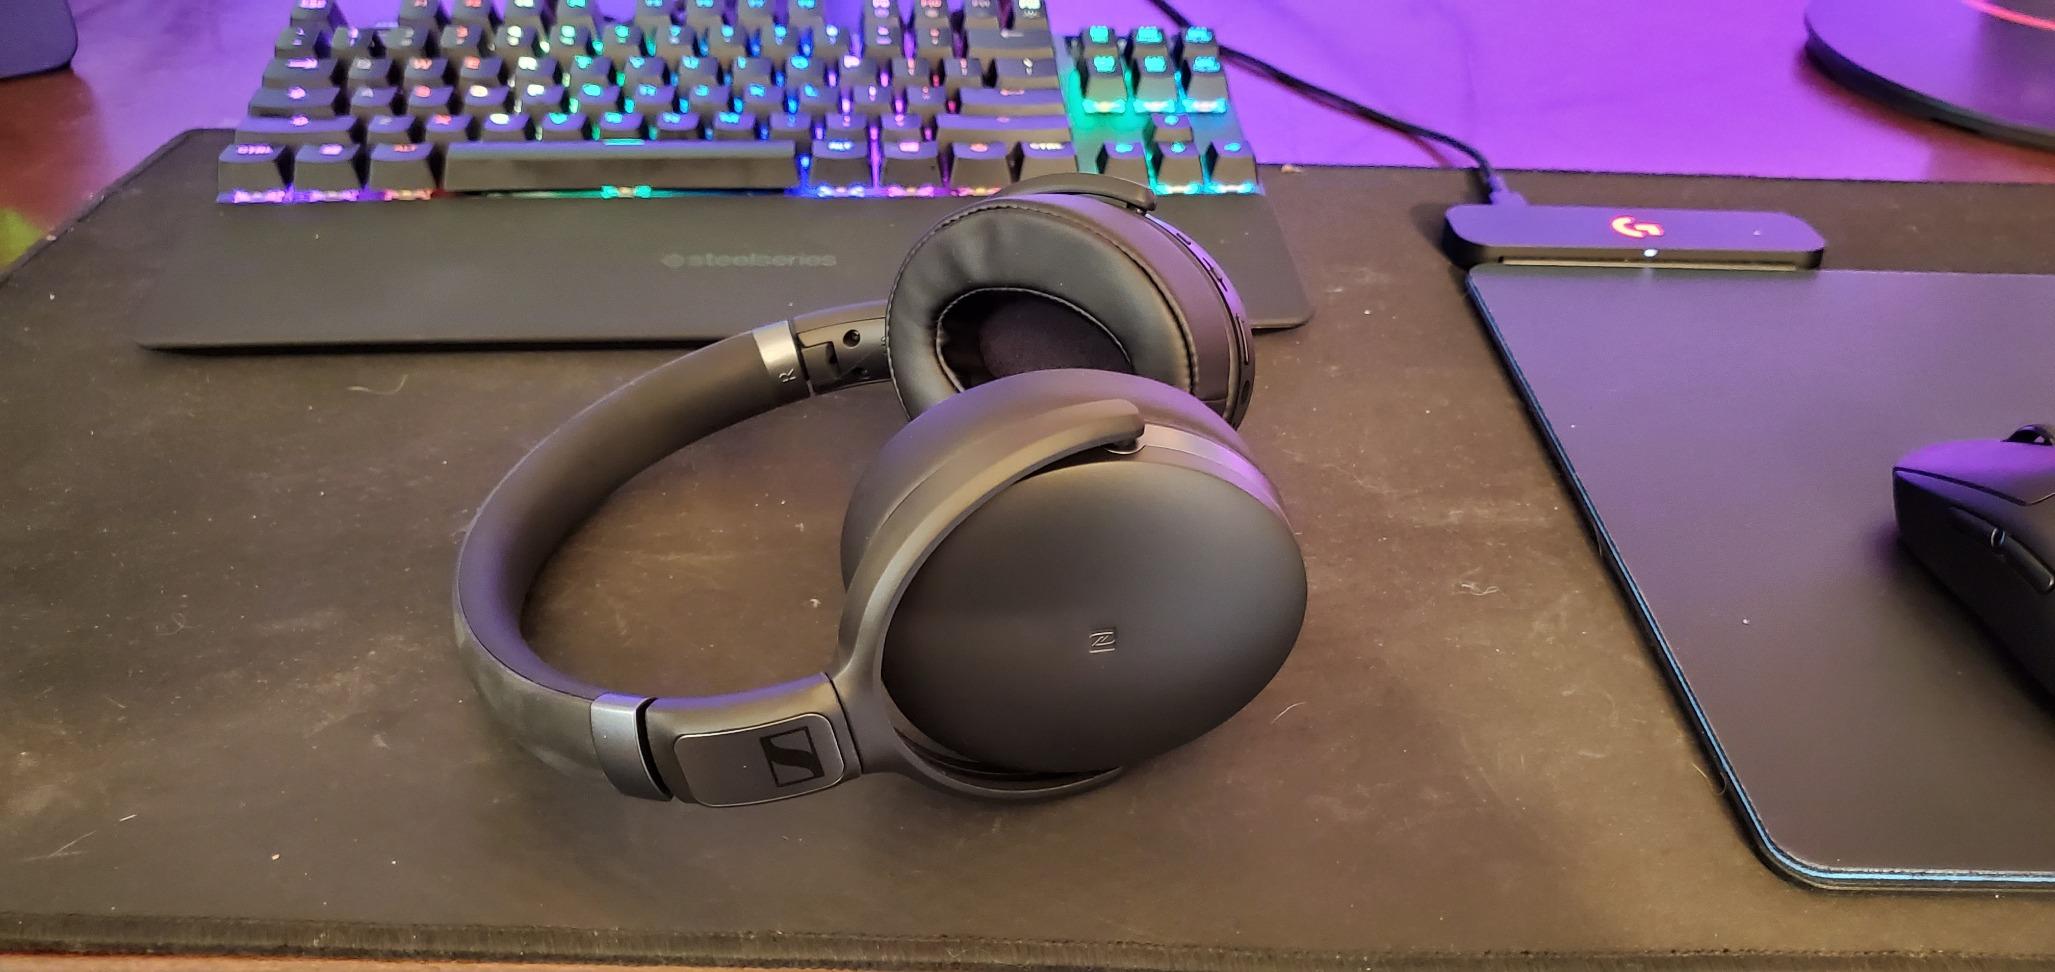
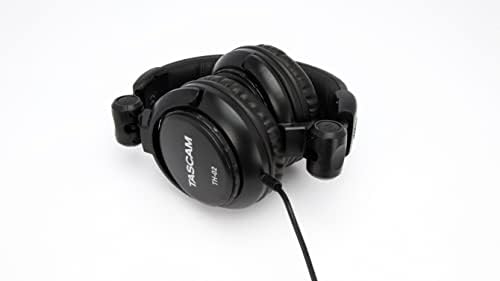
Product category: headphones
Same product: no